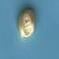
Maize quality: Good